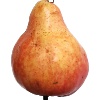
Label: red_pear